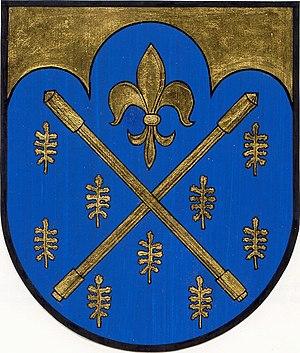
Gressenberg est une ancienne commune autrichienne du district de Deutschlandsberg en Styrie.